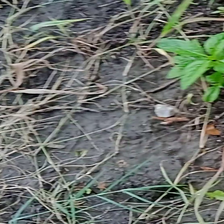
Weed species: Harali_(Cynodon_dactylon)